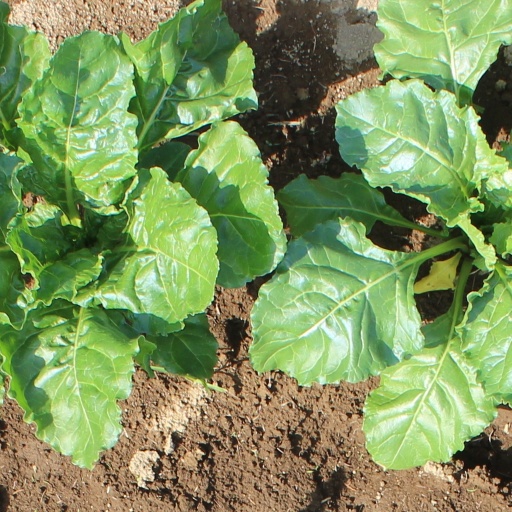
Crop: sugar beet